Bubble tea

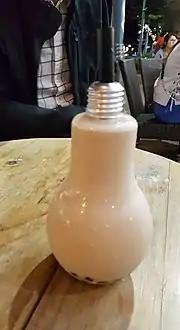
Bubble tea packaged in a promotional shape (lightbulb) instead of a takeaway cup

Tapioca pearls (boba) are the most common ingredient, although there are other ways to make the chewy spheres found in bubble tea. The pearls vary in color according to the ingredients mixed in with the tapioca. Most pearls are black from brown sugar.